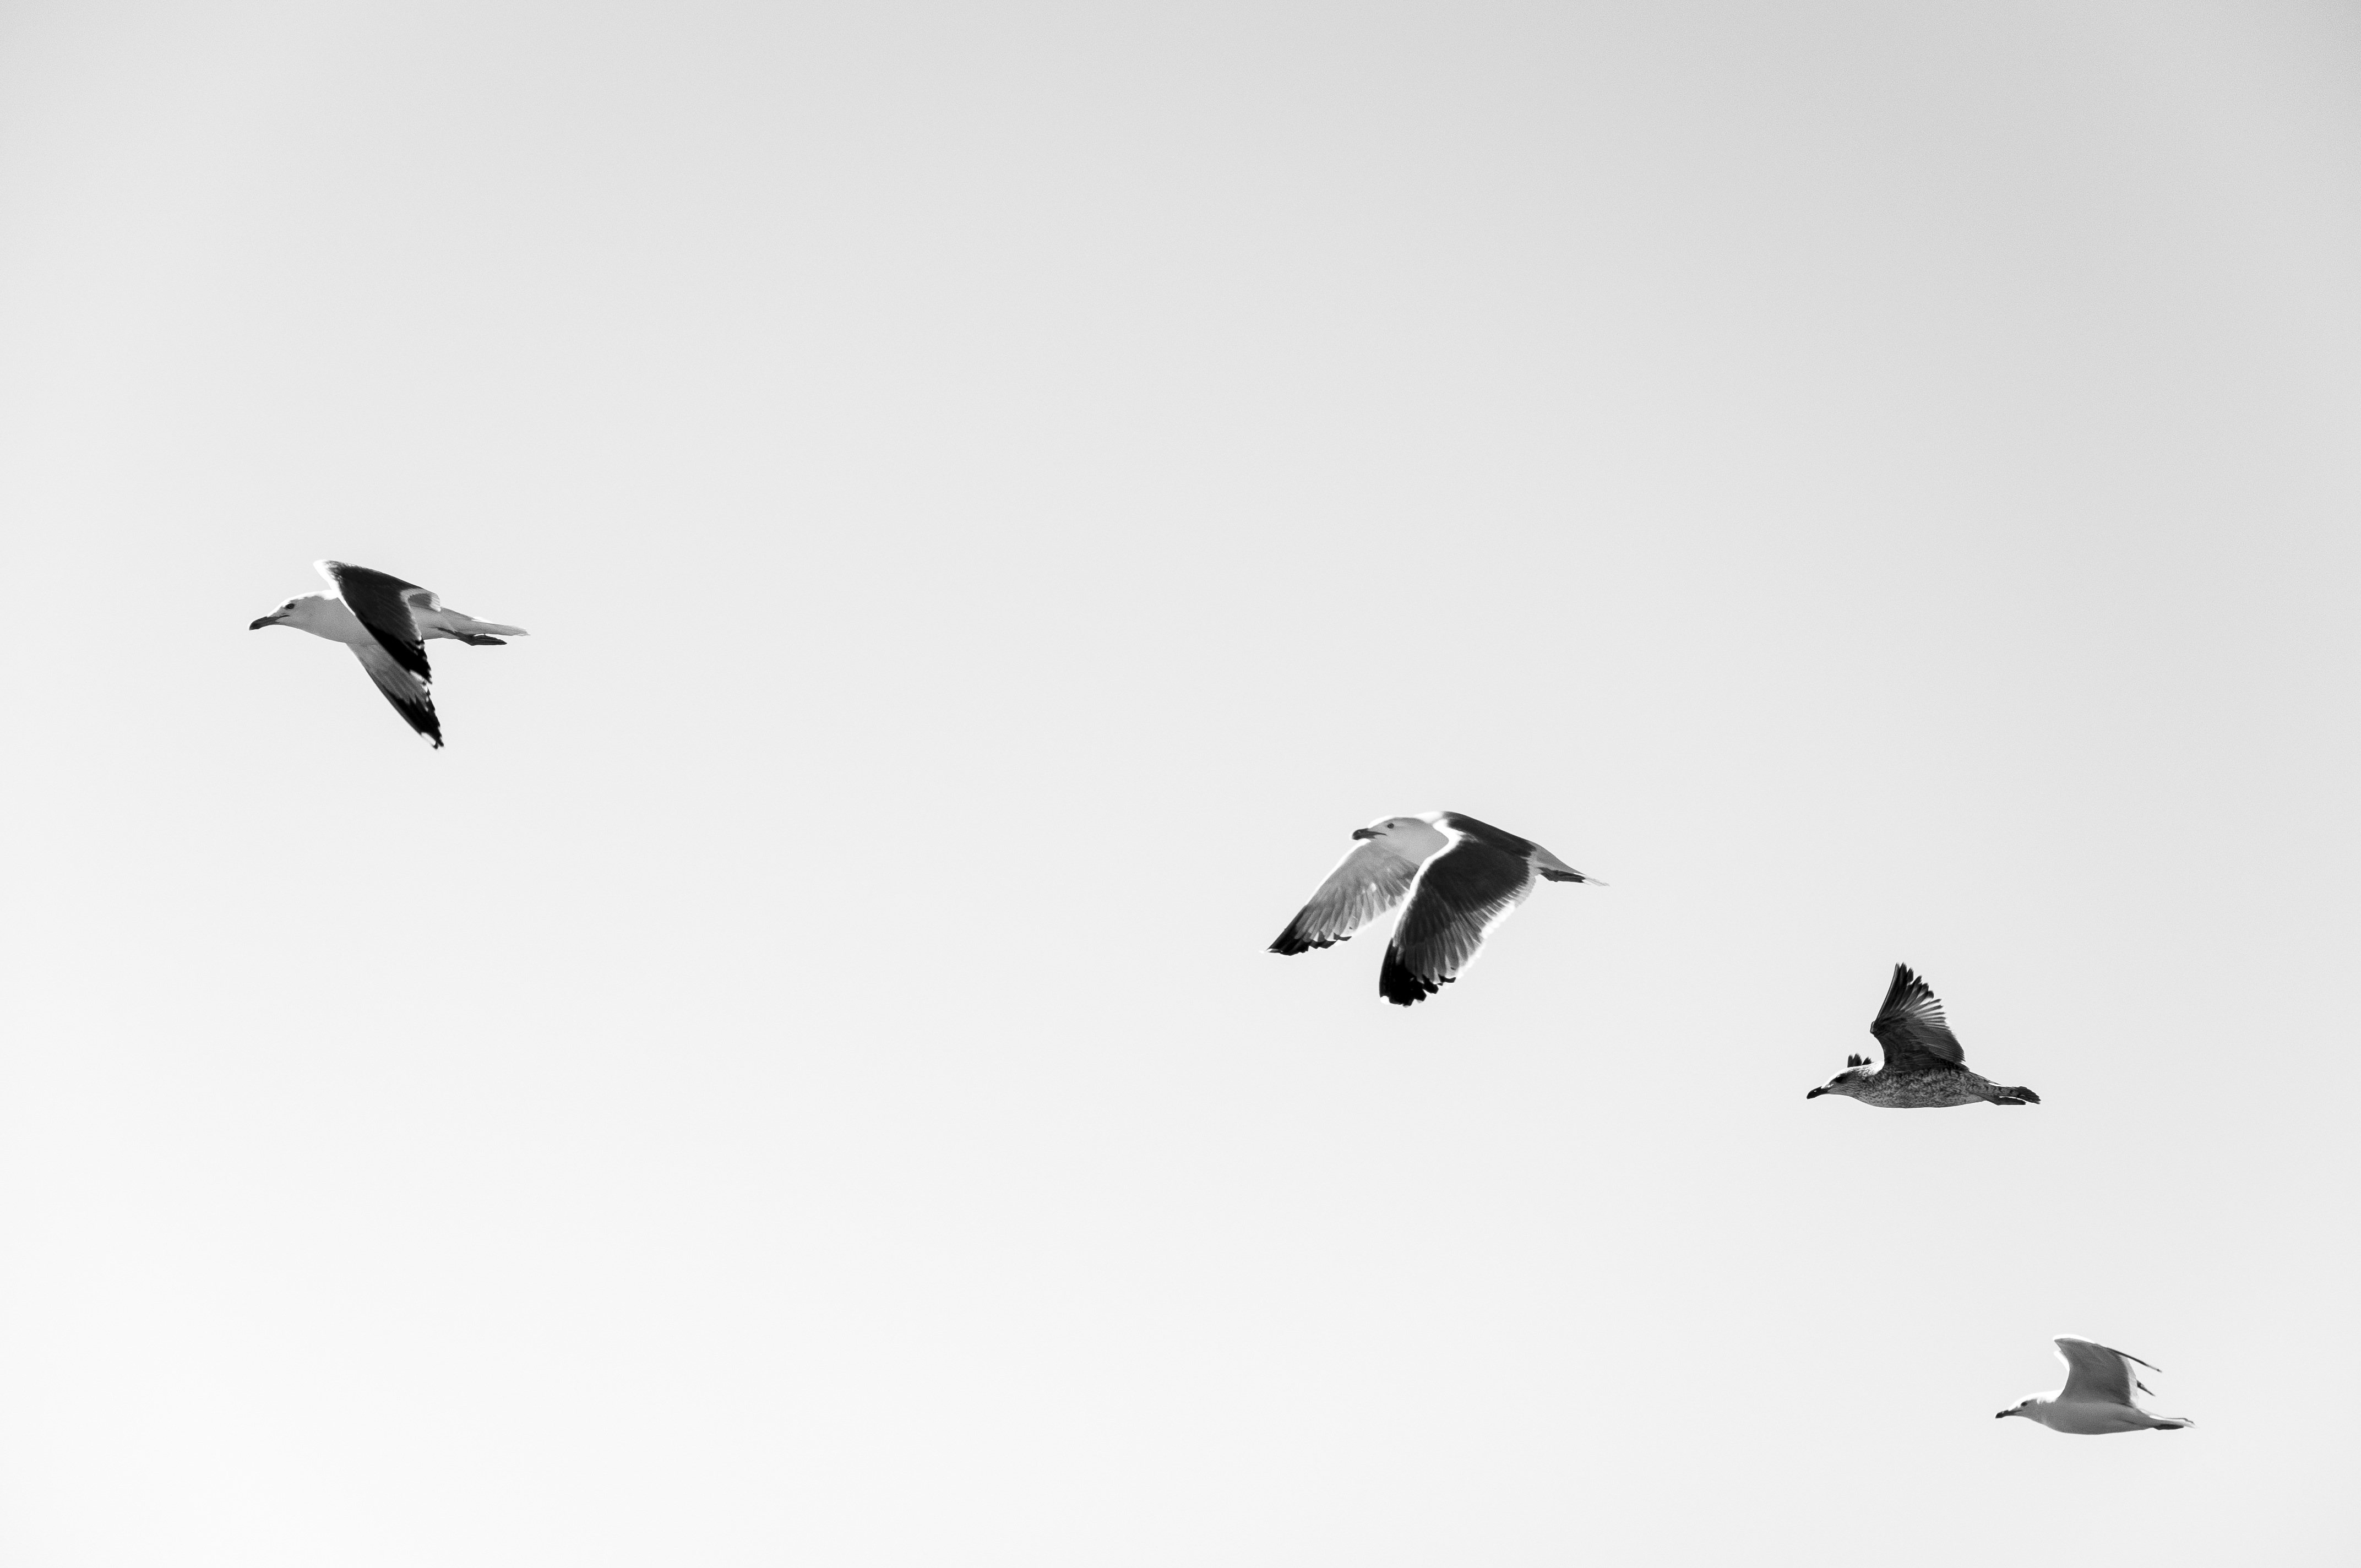
nature, bird, wing, group, sky, shore, flock, wildlife, wild, environment, gull, flight, freedom, life, birds, illustration, wings, animals, seagulls, vertebrate, birds flying, perching bird